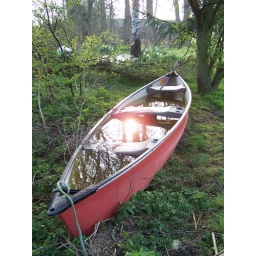
Abandoned boat spotted near the Thames